Type Ia supernova

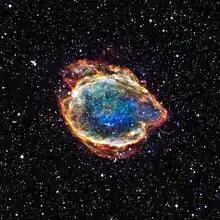
G299 Type Ia supernova remnant.

Once fusion begins, the temperature of the white dwarf increases. A main sequence star supported by thermal pressure can expand and cool which automatically regulates the increase in thermal energy. However, degeneracy pressure is independent of temperature; white dwarfs are unable to regulate temperature in the manner of normal stars, so they are vulnerable to runaway fusion reactions. The flare accelerates dramatically, in part due to the Rayleigh–Taylor instability and interactions with turbulence. It is still a matter of considerable debate whether this flare transforms into a supersonic detonation from a subsonic deflagration.